Charles Emmanuel I, Duke of Savoy

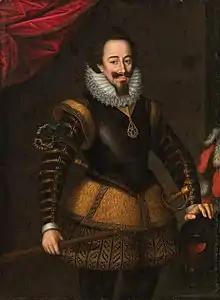
Portrait by unknown, c. 17th century

Charles Emmanuel I (12 January 1562 – 26 July 1630), known as the Great and nicknamed ("Hothead", a sobriquet attributed to his aggressive and rash military character), was the Duke of Savoy and ruler of the Savoyard states from 30 August 1580 until his death on 26 July 1630, nearly 50 years later. At the time of his death, he was the longest-reigning Savoyard monarch, a record later surpassed by his great-grandson Victor Amadeus II.